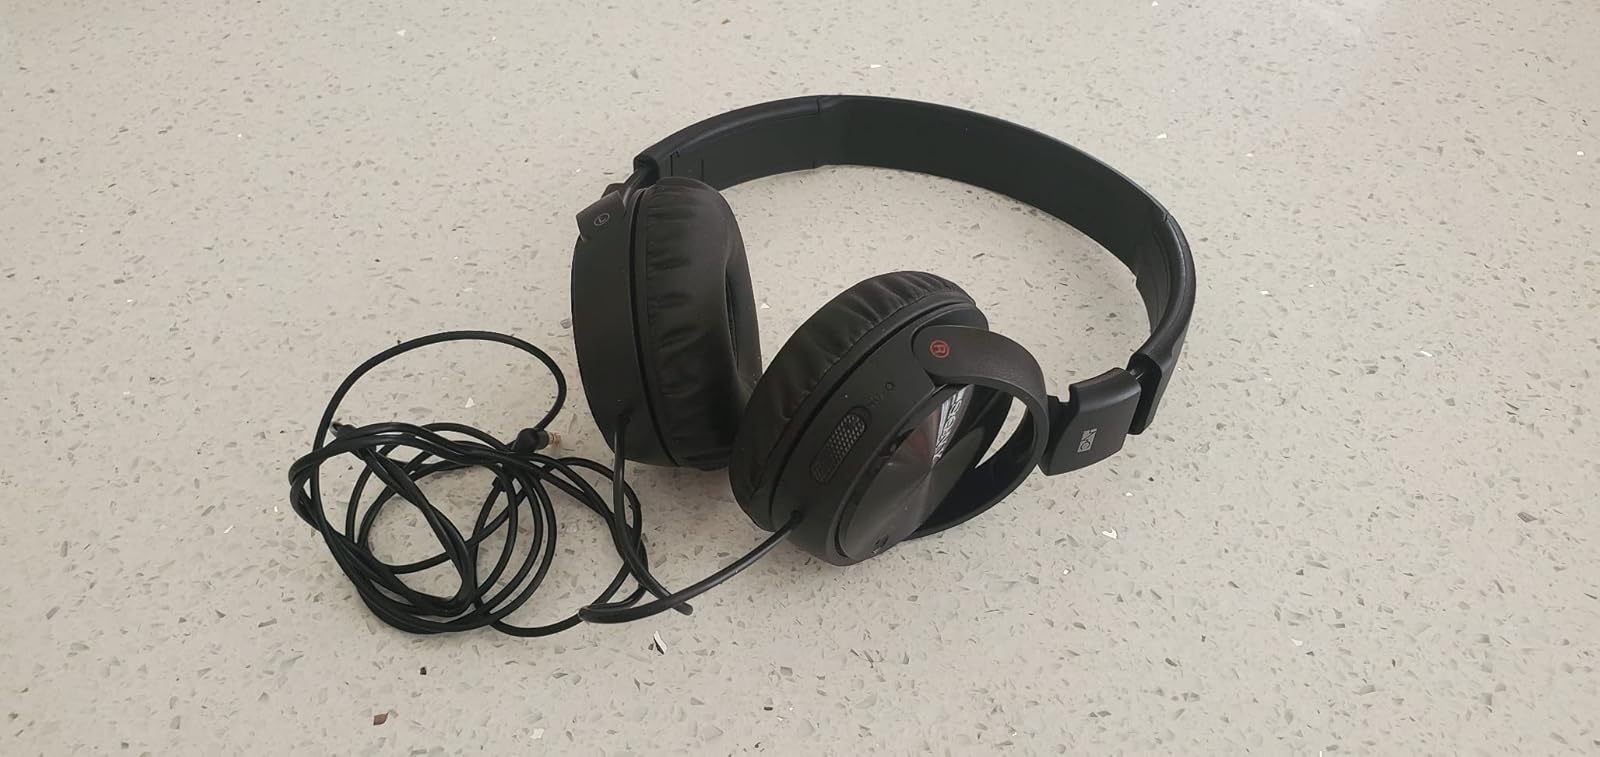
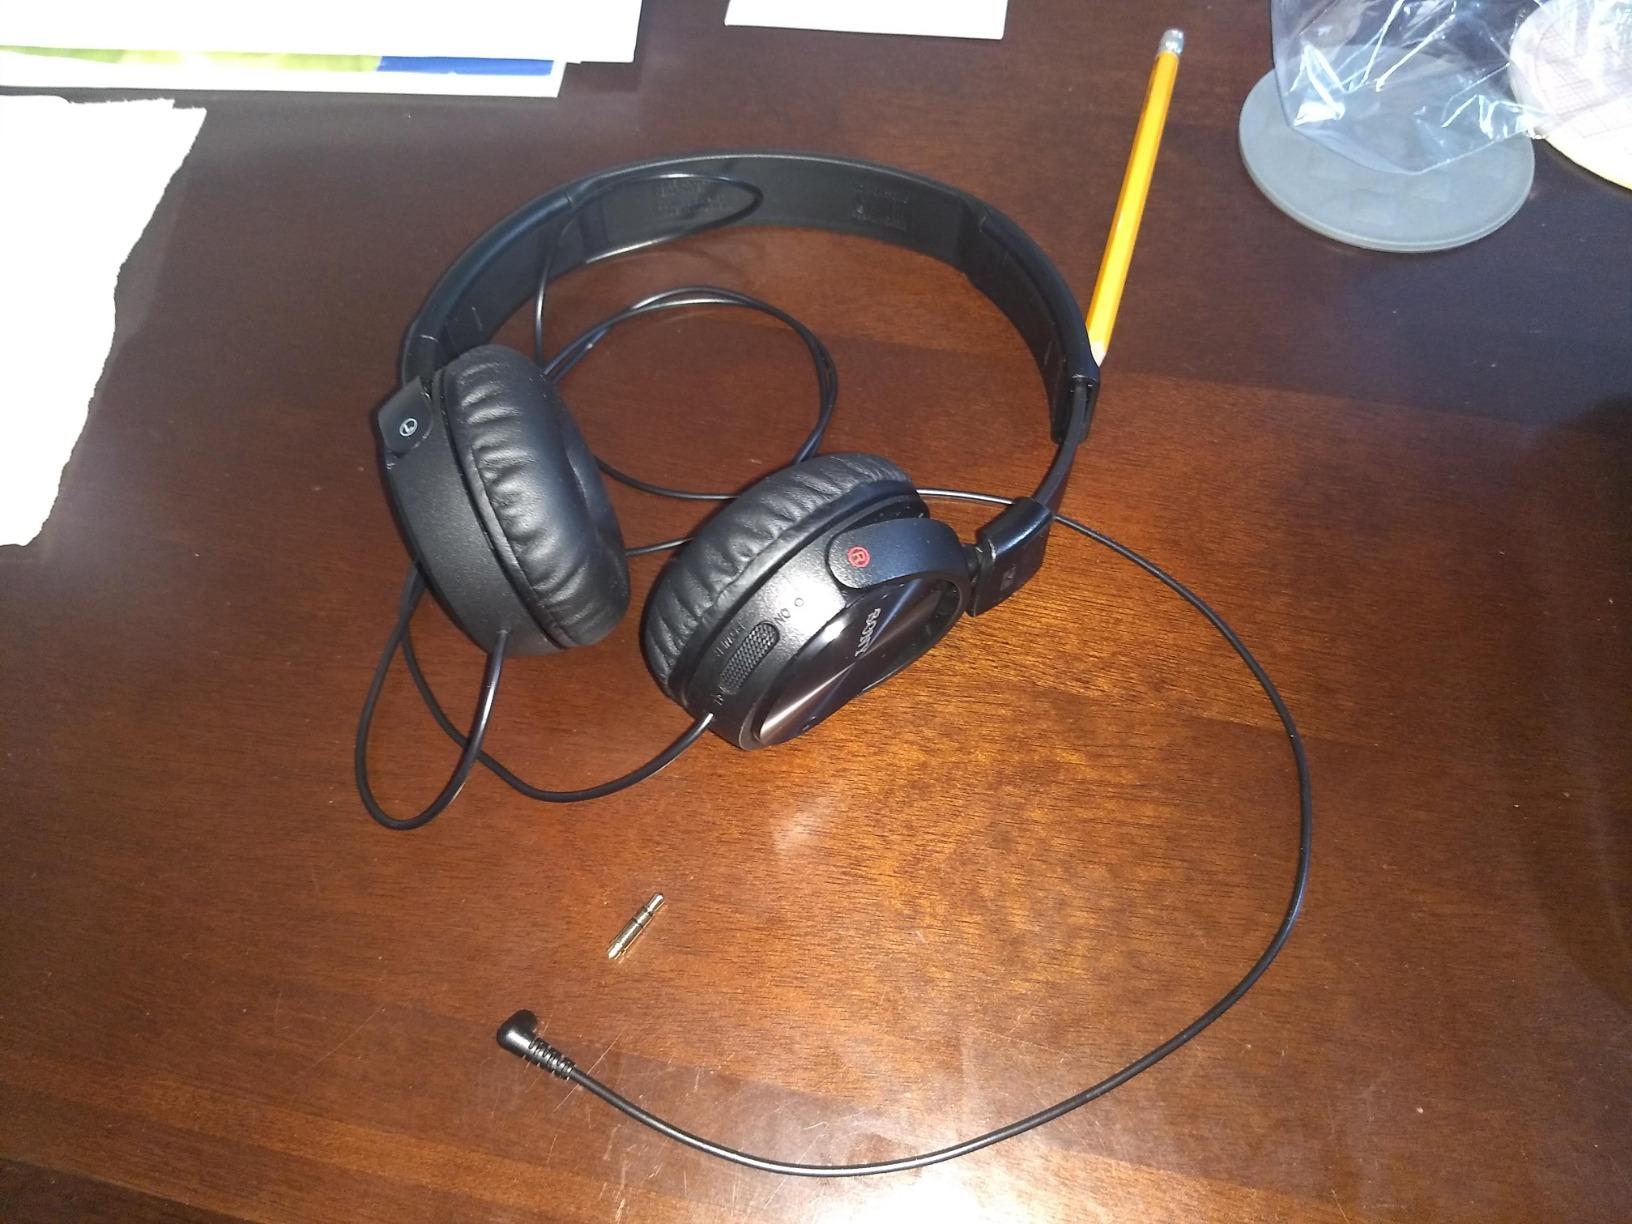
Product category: headphones
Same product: yes